Isa Quensel

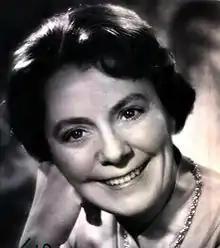
Isa Quensel

Isa Quensel (21 September 1905 – 3 November 1981) was a Swedish actress and operatic soprano who appeared in over 50 films, plays, operas, TV and radio shows. In 1939 she created the title role in the world premiere of Erich Wolfgang Korngold's "Die Kathrin" at the Royal Swedish Opera.